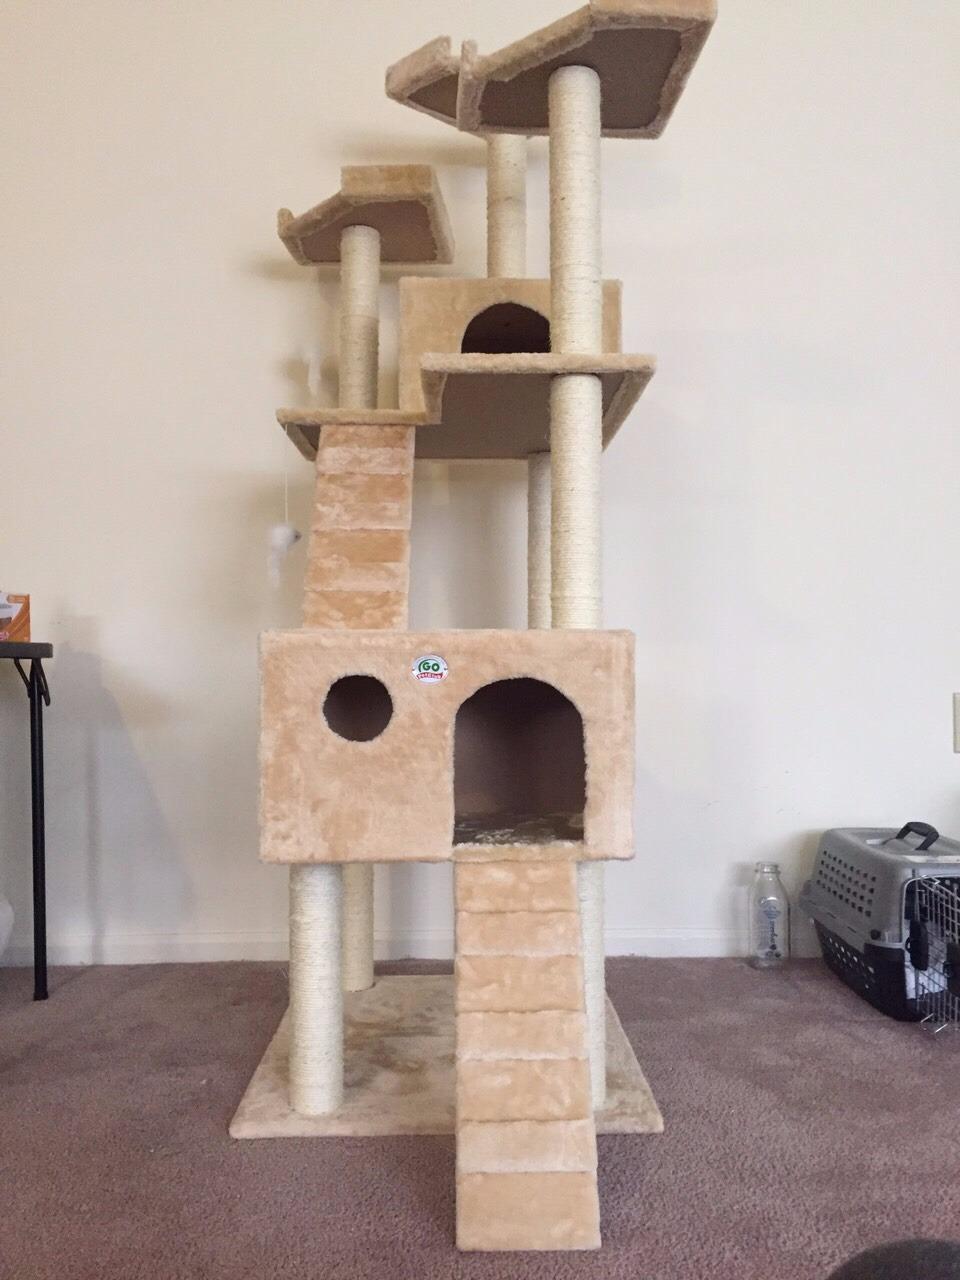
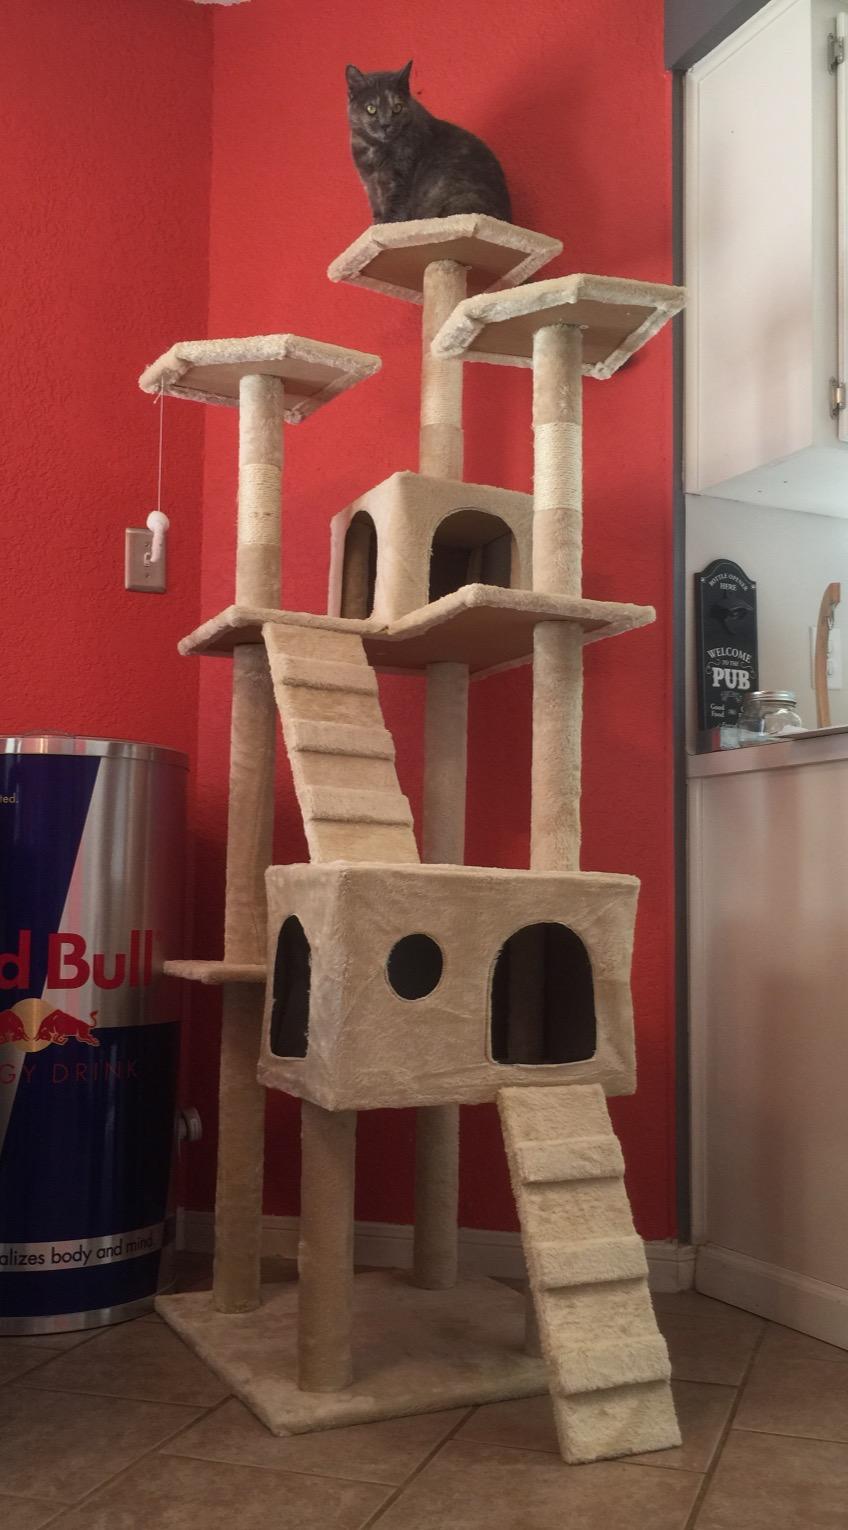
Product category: items_cat tree
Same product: yes